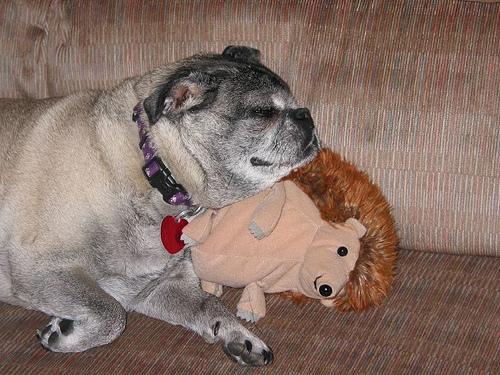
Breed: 798-n000130-pug